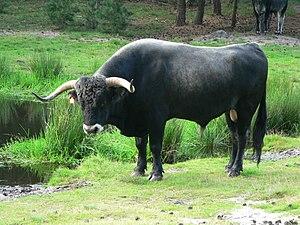
L'Espagne est un pays d'élevage où la race bovine tient une place très importante. Le contexte géographique a façonné de nombreuses races bouchères. En revanche, les races autochtones sont de mauvaises à moyennes laitières, aussi des races purement laitières ont été importées pour assurer l'alimentation de l'industrie agroalimentaire.
Cette liste comprend les races issues de l'espèce Bos taurus. Il s'agit donc de races des sous-espèces Bos taurus taurus et Bos taurus indicus.
La tudanca est une race bovine de la région espagnole de Cantabrie.